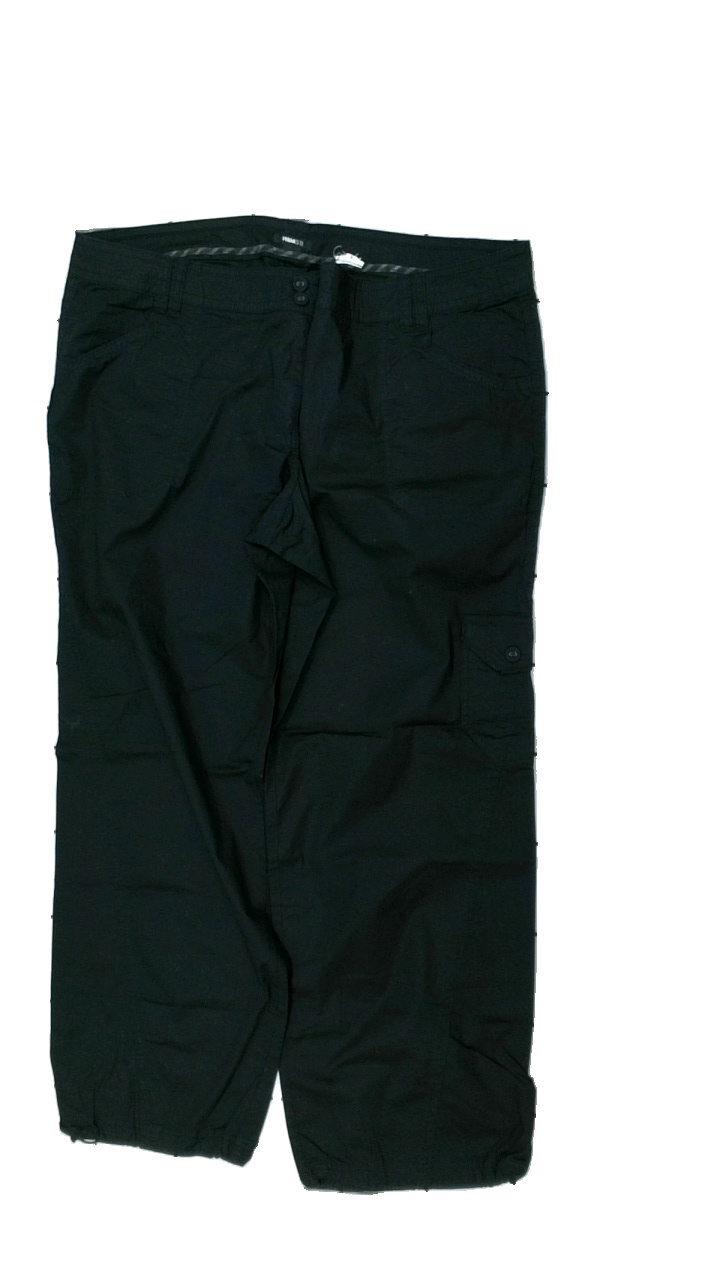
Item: Trousers (Ladies)
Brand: H&m
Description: byxor
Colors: Black
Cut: Regular
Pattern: Other
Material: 64% bomull 36% viskos
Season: All
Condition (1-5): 3
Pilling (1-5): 4
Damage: lite urtvättat
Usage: Reuse
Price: <50